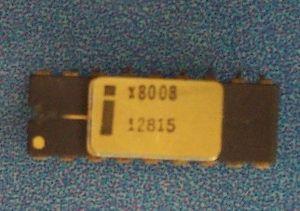
L’Intel 8008 était l'un des premiers microprocesseurs conçus et construits par Intel et présenté en avril 1972. Il a été à l'origine choisi par Computer Terminal Corporation pour l'utilisation dans sa borne programmable Datapoint 2200, mais, parce que la puce fut livrée en retard et ne remplissait pas les exigences de CTC, il a été remplacé par un assemblage de composants TTL. Un accord entre Intel et CTC permit à Intel de vendre la puce à d'autres clients.